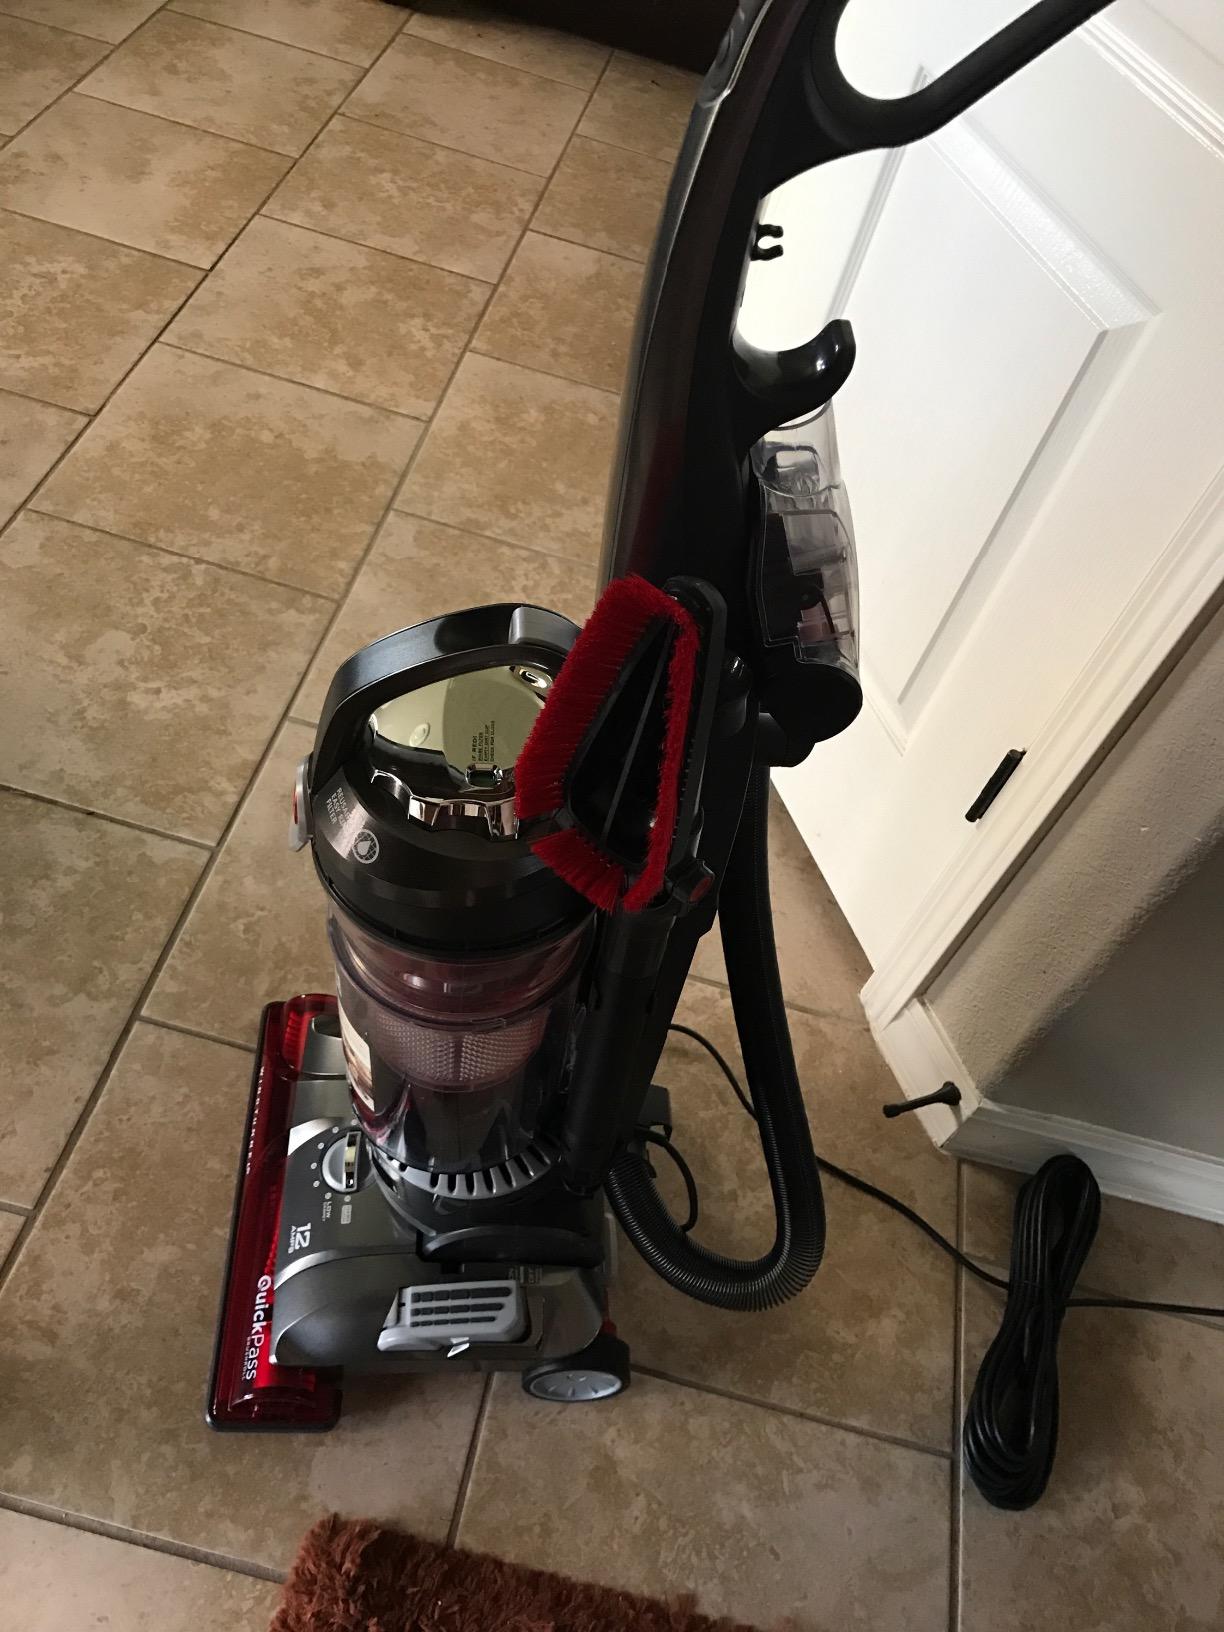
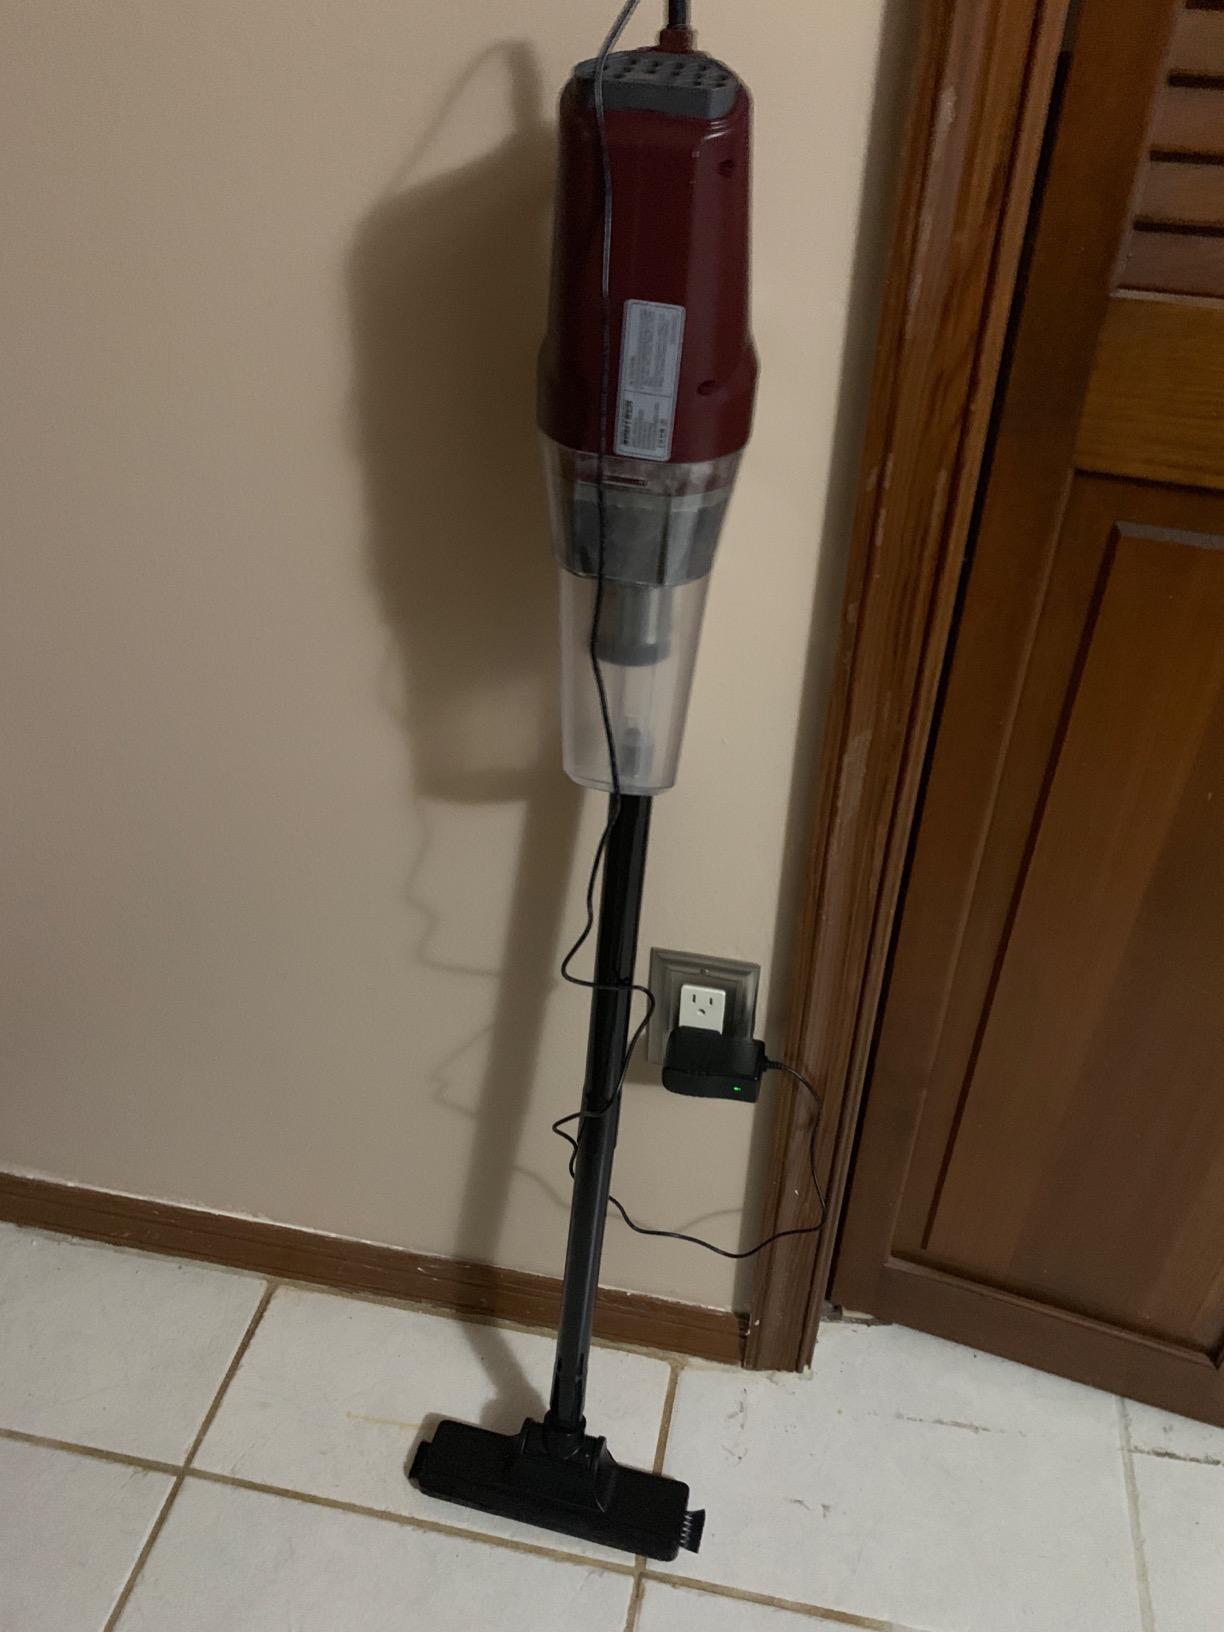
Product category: items_vacuum
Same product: no